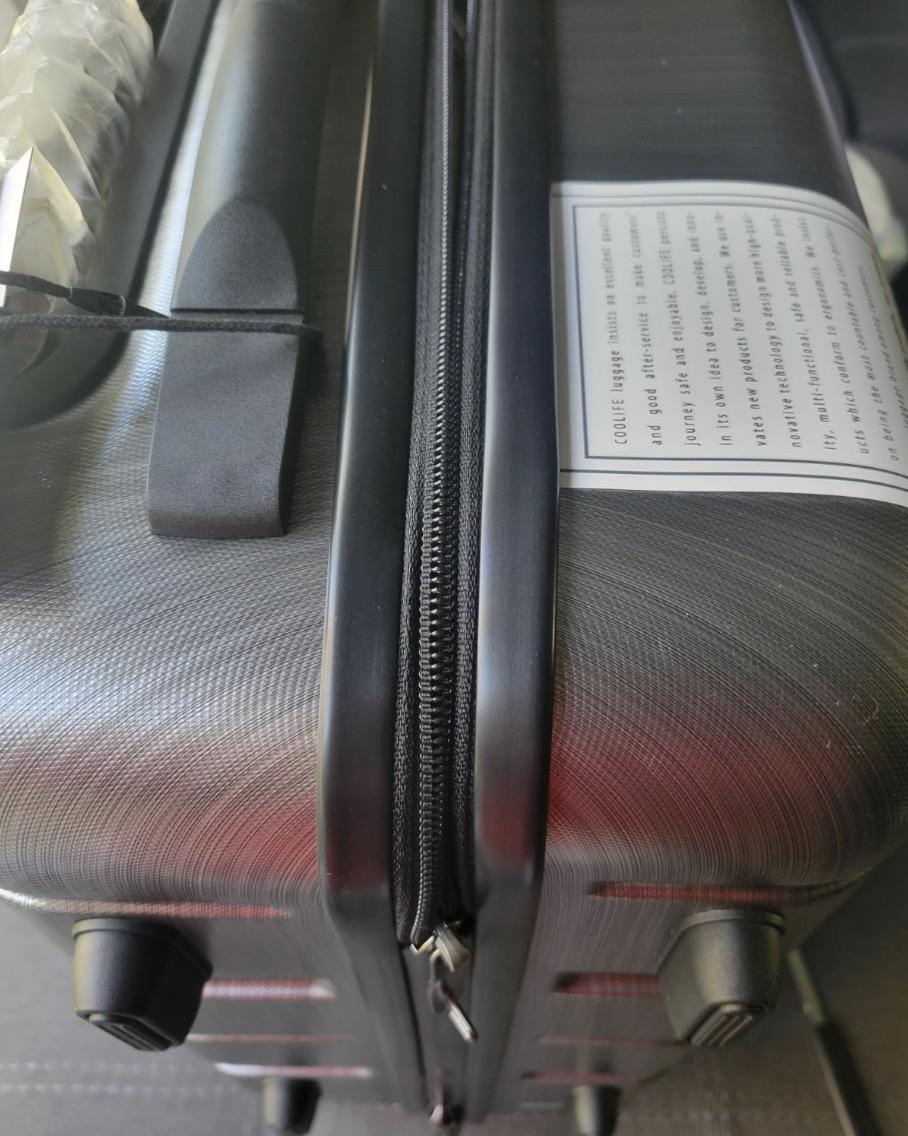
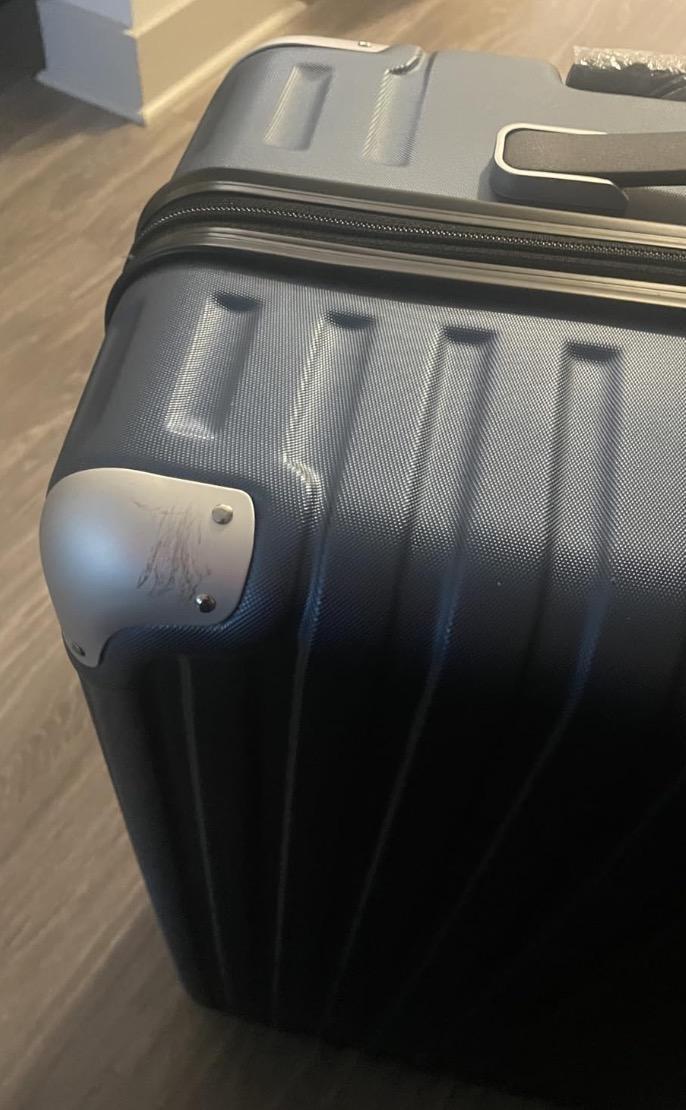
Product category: items_tea
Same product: no